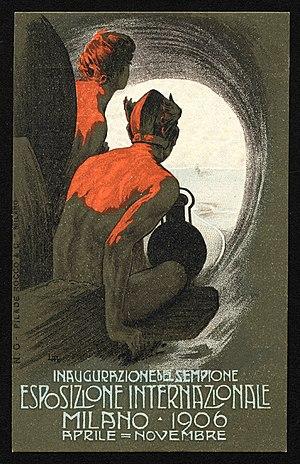
L'Expo 1906 ou Exposition internationale du Simplon est une Exposition universelle qui s'est tenue à Milan du 28 avril au 11 novembre 1906.